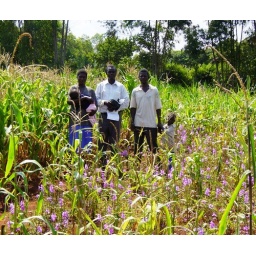
Maize plants infested by Striga with researcher and farmers standing in the maize field. (file name: Photo 21)